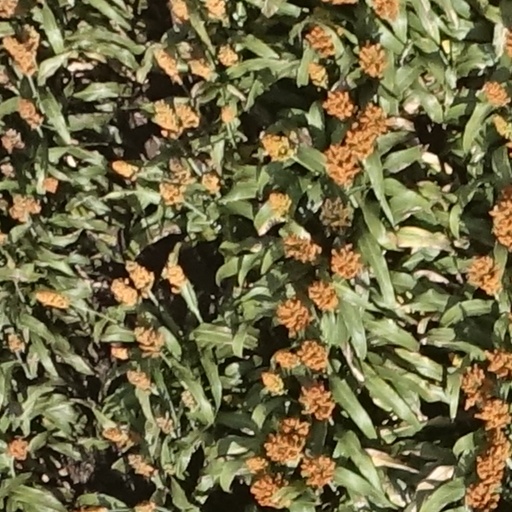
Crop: sorghum